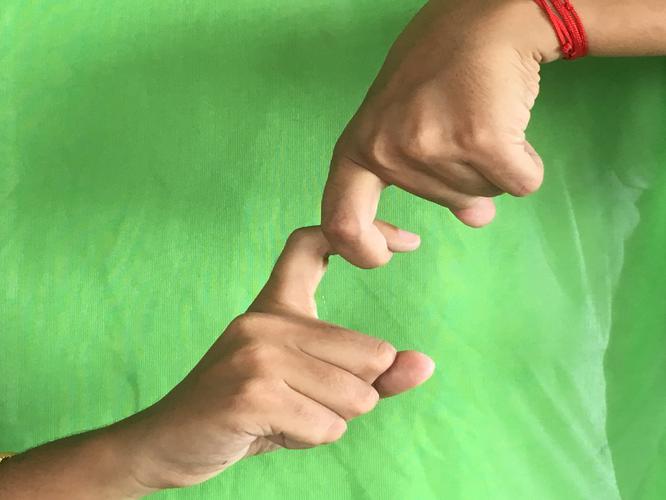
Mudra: Pasha
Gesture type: double_hand